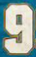
Number: 9